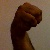
The image shows a hand gesture representing the letter 'M' in Indian Sign Language.